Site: brandenburg
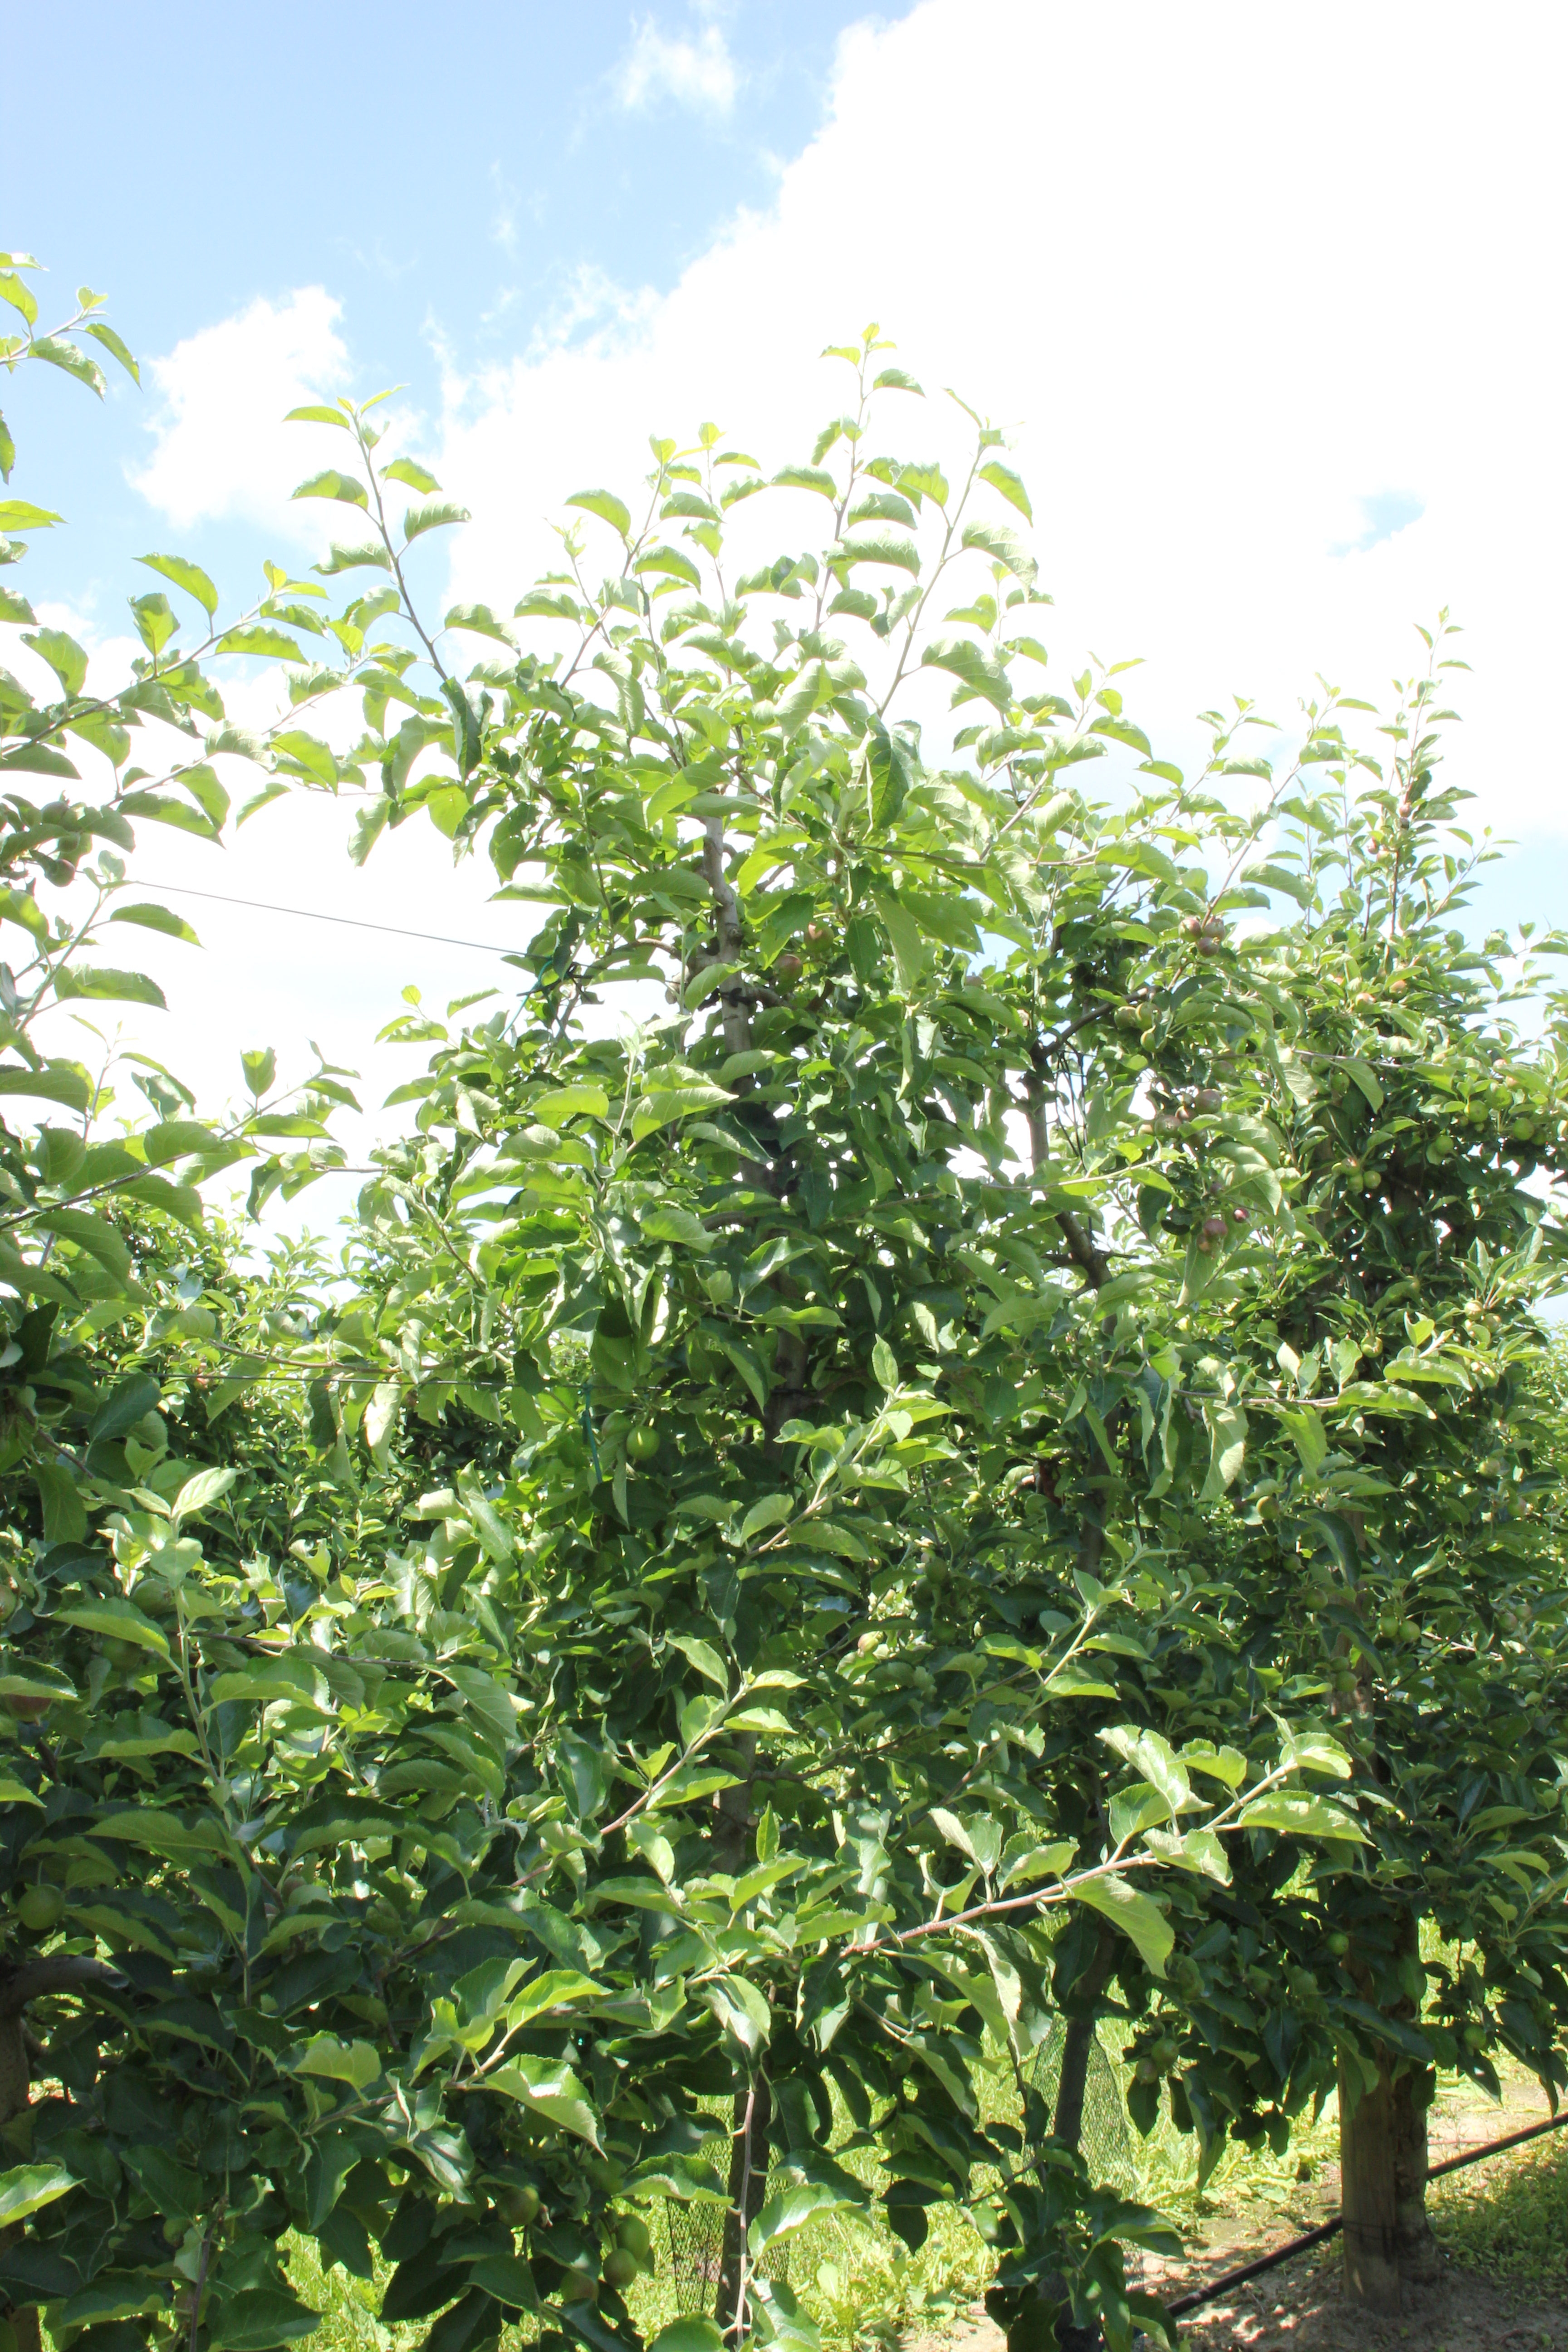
Growth stage (BBCH 73): Development of fruit